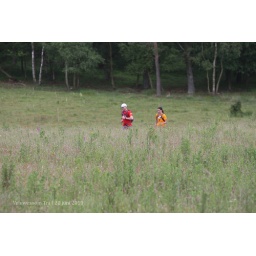
50km rennen over de Veluwe met Jacomina en Chantal (foto) Foto's van en door Wim Derksen (AV34.nl)